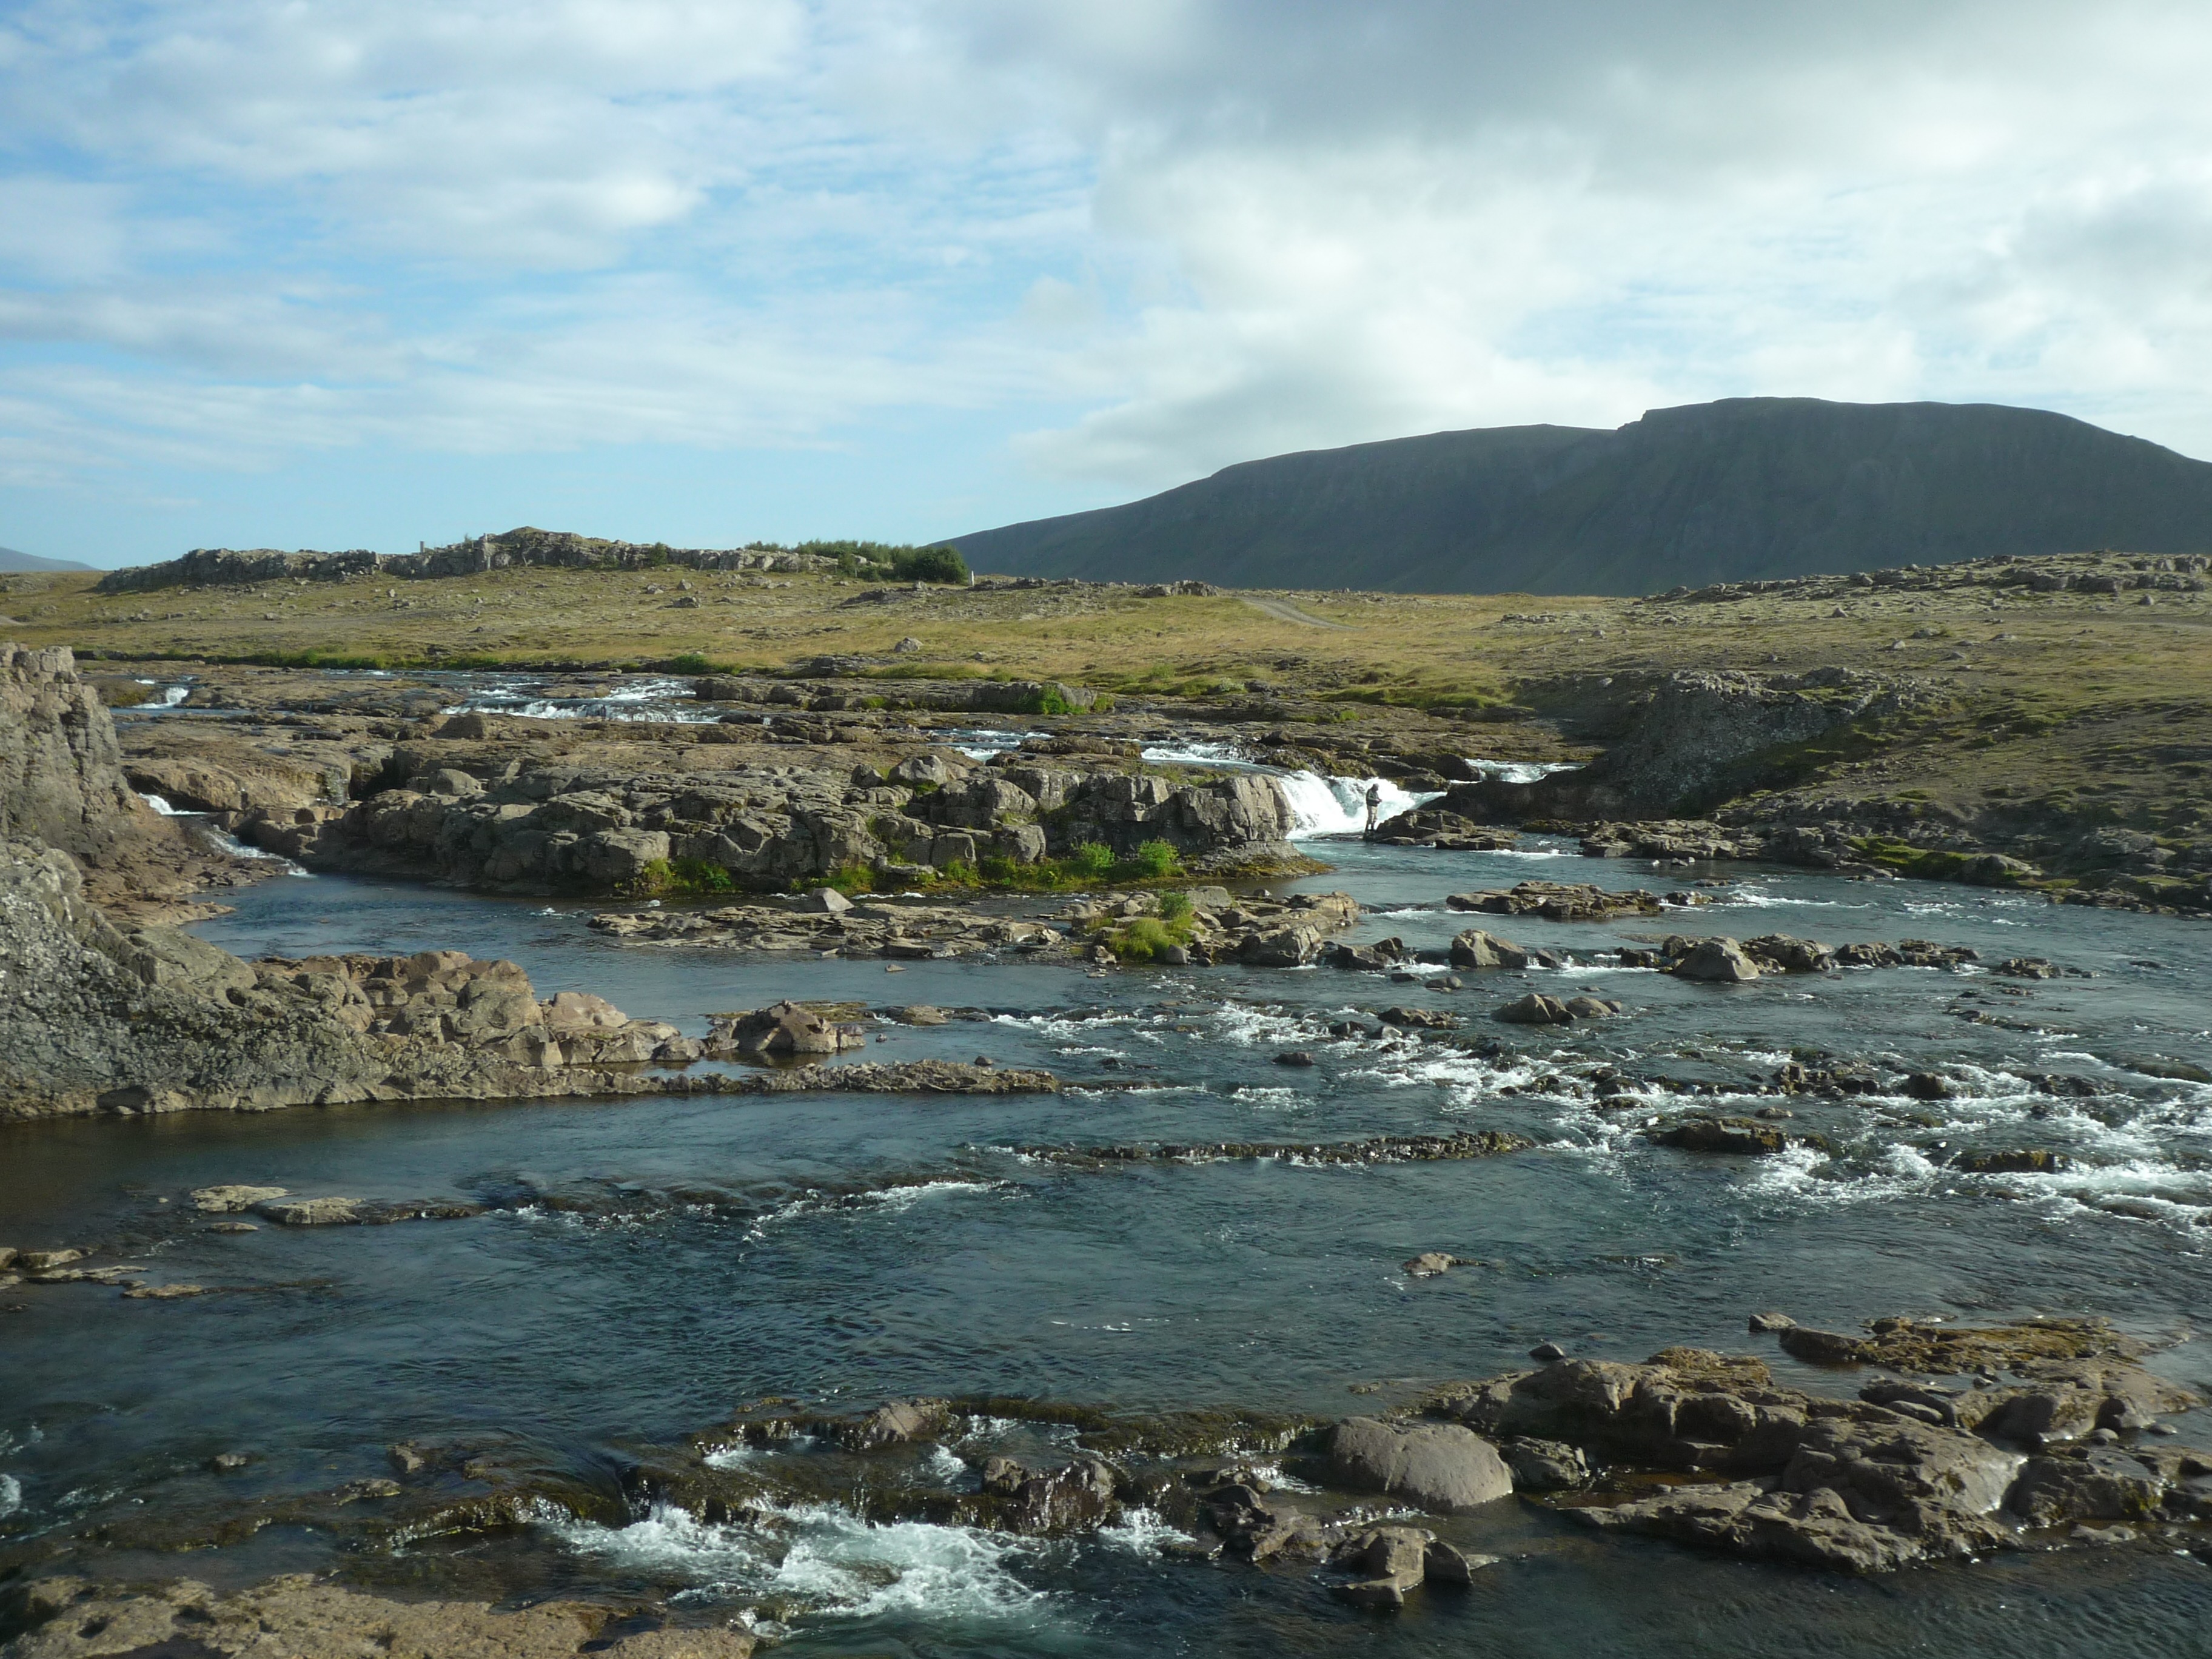
beach, landscape, sea, coast, water, nature, rock, ocean, mountain, cloud, shore, wave, river, cove, bay, iceland, terrain, body of water, geology, loch, cape, landform, geographical feature